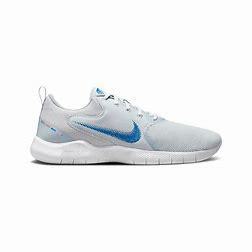
Brand: Nike
Model: Flex Experience Run 10